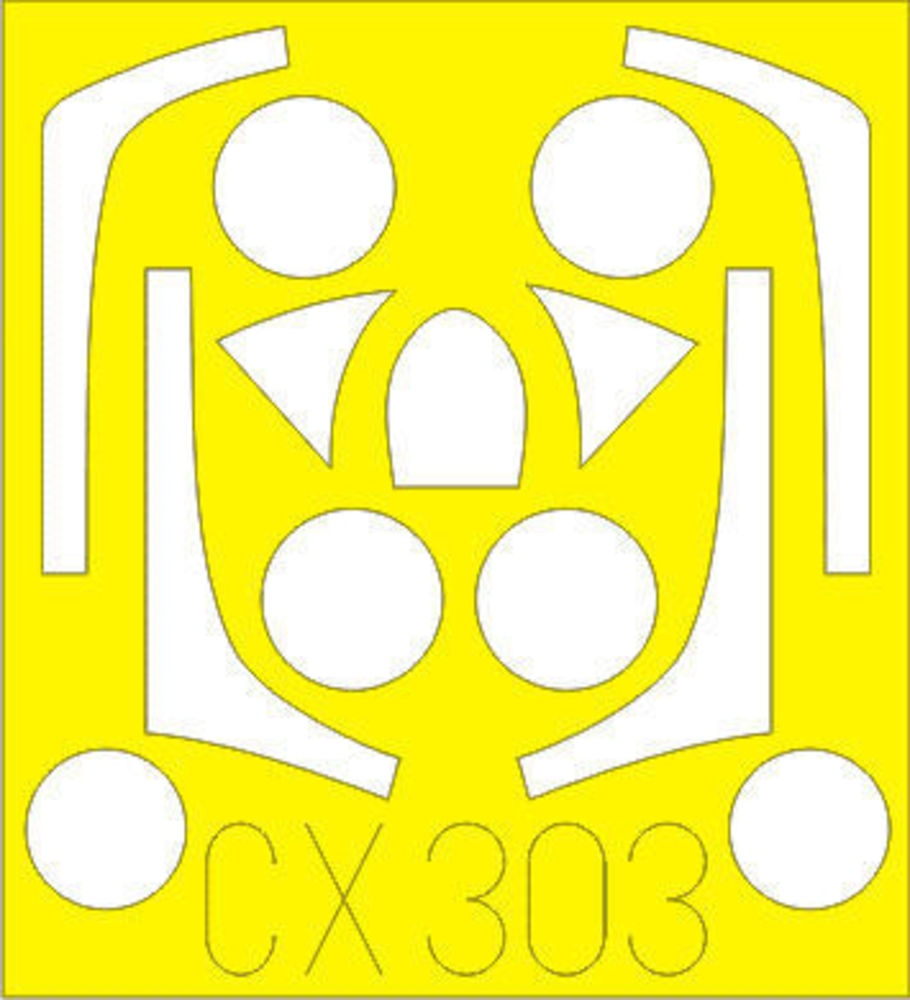
T-33 for Platz
T-33 for Platz
Brand: Eduard Accessories
Category: Arts & Entertainment > Hobbies & Creative Arts > Model Making > Scale Model Kits